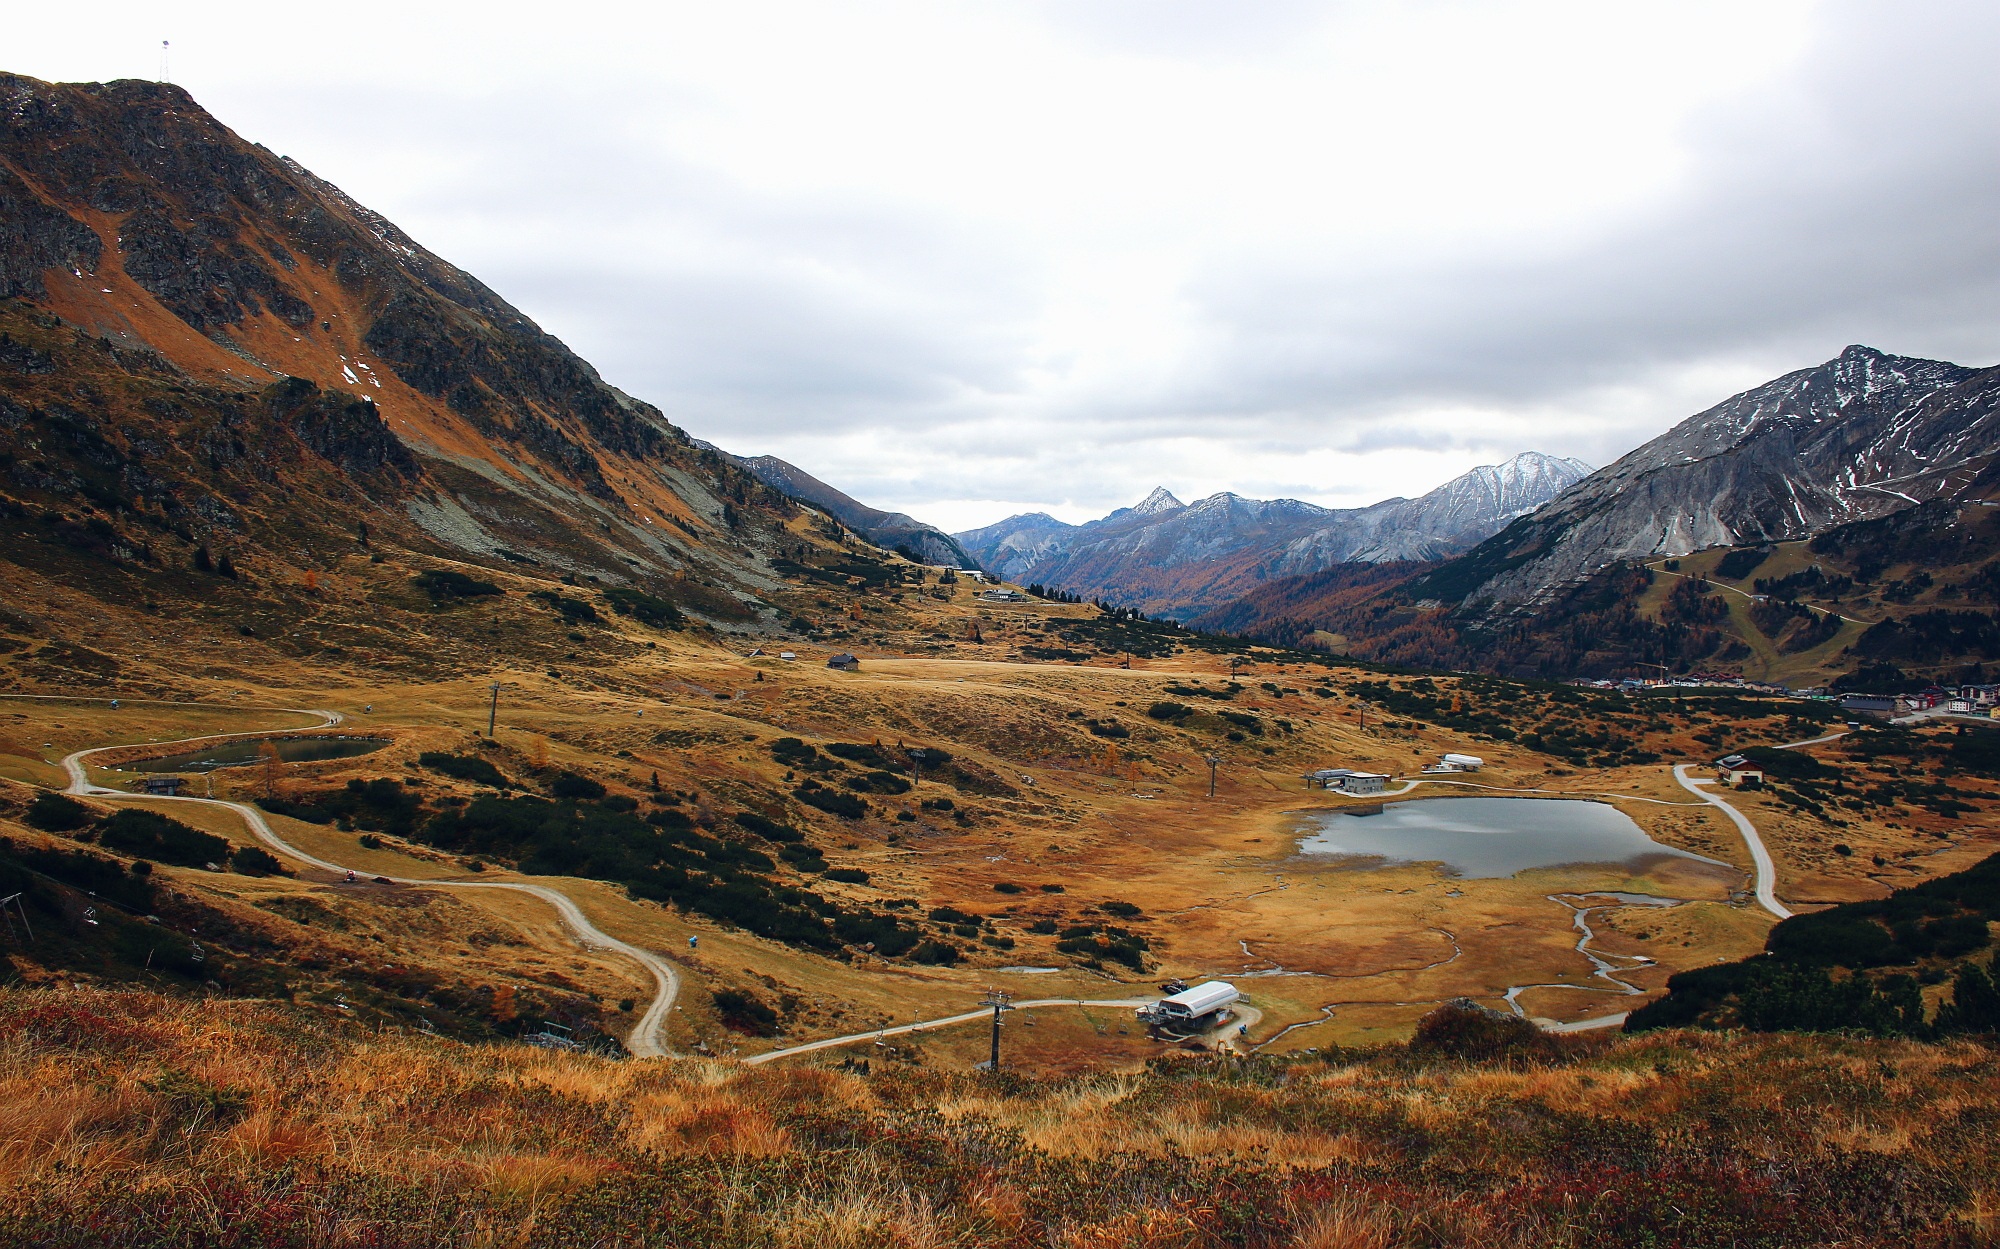
landscape, nature, wilderness, mountain, snow, hill, lake, valley, mountain range, autumn, highland, ridge, geology, mountains, alps, plateau, fell, loch, landform, mountain pass, geographical feature, mountainous landforms